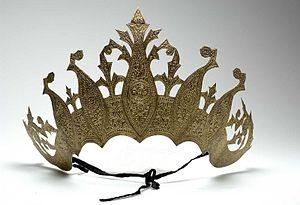
Un jamang est une sorte de bandeau porté lors de cérémonies traditionnelles ou dans la danse en Indonésie, notamment à Bali, Java, à Kalimantan à Banjarmasin et à Sumatra à Lampung, en pays minangkabau et à Palembang.